Chikao Ohtsuka

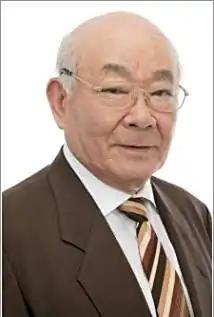

was a Japanese actor, voice actor, and narrator. He was most known for the roles of Captain Hook ("" and "Disney's Peter Pan"), Dick Dastardly ("Wacky Races" and "Dastardly and Muttley in Their Flying Machines"), Goemon Ishikawa XIII ("Lupin III"), Nezumi Otoko ("GeGeGe no Kitaro"), Denzō Yamada ("Nintama Rantarō"), Professor Moriarty ("Sherlock Hound"), Jagi ("Fist of the North Star"), Doctor Eggman ("Sonic the Hedgehog" series), Gol D. Roger (One Piece), Xehanort ("Kingdom Hearts" series), Dr. Weil ("Mega Man Zero"), Taopaipai ("Dragon Ball"), Piedmon and Apocalymon ("Digimon"), and Wario in his commercials. He was the official dubbing artist of Charles Bronson and Richard Widmark. At the time of his death, he was attached to Aoni Production.